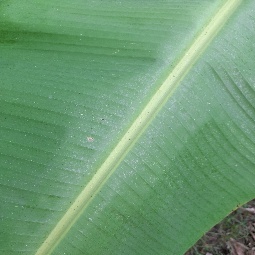
Label: Healthy